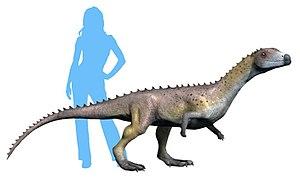
Les Poposauroidea forment un clade éteint de pseudosuchiens paracrocodylomorphes ayant vécu au Trias.